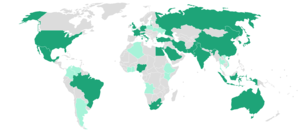
Une puissance régionale est dans le domaine des relations internationales un État qui détient un certain pouvoir et une influence inégalée sur une région donnée en matière d'économie et de forces armées. Le terme peut également être utilisé parfois en tant que synonyme de « moyenne puissance ».